Carl Friedrich Gauss

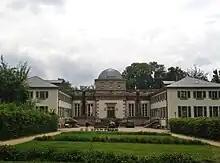
The new Göttingen observatory of 1816; Gauss's living rooms were in the western wing (right)

In November 1807, Gauss was hired by the University of Göttingen, then an institution of the newly founded Kingdom of Westphalia under Jérôme Bonaparte, as full professor and director of the astronomical observatory, and kept the chair until his death in 1855. He was soon confronted with the demand for two thousand francs from the Westphalian government as a war contribution, which he could not afford to pay. Both Olbers and Laplace wanted to help him with the payment, but Gauss refused their assistance. Finally, an anonymous person from Frankfurt, later discovered to be Prince-primate Dalberg, paid the sum.